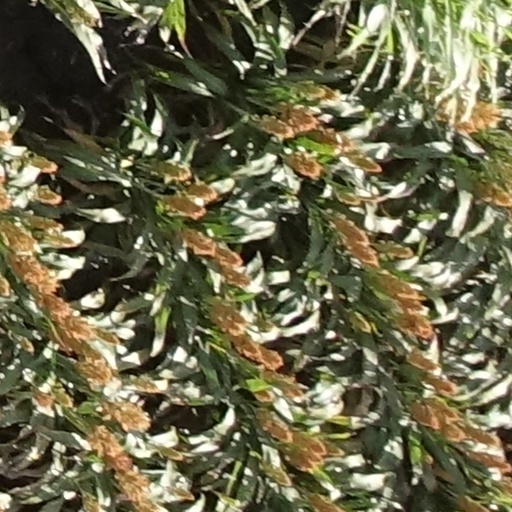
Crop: sorghum